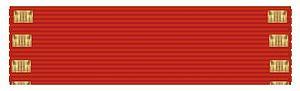
Les ordres, décorations et médailles du Royaume-Uni comprennent un système complexe par lequel les britanniques sont récompensés pour leur courage, leur réussite ou leur service envers le royaume. Il comprend trois types de récompenses :
L'ordre des compagnons d'honneur est un ordre du Royaume-Uni et du Commonwealth instauré le 4 juin 1917 par le roi George V.
Joanne Rowling [ d͡ʒoʊˈæn ˈroʊlɪŋ], plus connue sous les noms de plume J. K. Rowling et Robert Galbraith, est une romancière et scénariste anglaise née le 31 juillet 1965 dans l’agglomération de Yate, dans le Gloucestershire du Sud. Elle doit sa notoriété mondiale à la série Harry Potter, dont les romans traduits en près de quatre-vingts langues ont été vendus à plus de 500 millions d'exemplaires dans le monde.